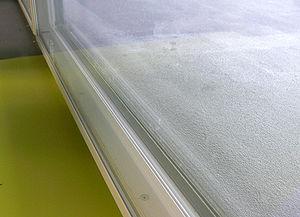
Vue du bas des d'un panneaux doublement survitré dit pariétodynamique (grâce à un double survitrage et une circulation intérieure de l'air, le panneau vitré sert d'échangeur thermique ou joue le rôle de Panneau solaire aérothermique, c'est à dire chauffe l'air extérieur avant qu'il n'entre dans la pièce pour le renouvellement d'air. On distingue sur la photo la vitre intermédiaire, qui impose à l'air de descendre puis remonter entre les autres vitres. Dans cet espace circule l'air chauffé par le soleil
Les panneaux solaires aérothermiques sont des systèmes passifs ou actifs utilisant à la fois les apports caloriques solaires et les propriétés thermodynamiques de l'air pour chauffer ou climatiser l'intérieur d'un bâtiment. Constitués d'une double ou triple paroi exposée au soleil, ces panneaux chauffent l'air emprisonné. Ils sont l'une des alternatives passives à la ventilation mécanique contrôlée en tant que procédé beaucoup plus simple à mettre en œuvre et quasiment sans entretien.